Black Holiday

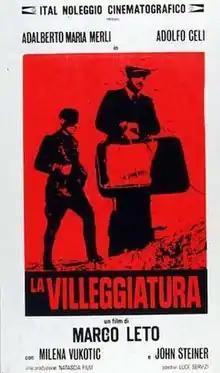
Film poster

Black Holiday is a 1973 Italian political drama film directed by Marco Leto and starring Adalberto Maria Merli and Adolfo Celi.